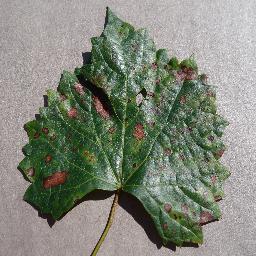
Label: Grape___Esca_(Black_Measles)